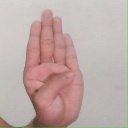
अक्षर: ब